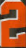
Number: 2